M113 armoured personnel carriers in Australian service

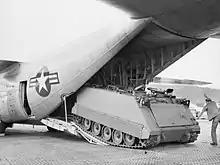
An Australian M113A1 being loaded onto a United States Air Force Lockheed C-130 Hercules in South Vietnam during 1965

The trials demonstrated that the M113 was much better suited to the Army's requirements than the FV432, and accordingly the M113 was selected. Several improvements to the type were recommended before final acceptance. These modifications included the installation of a ventilation system and, in coordination with engineers from the vehicle's manufacturer FMC, a ventilation system unique to Australian vehicles was developed. Orders were placed during the 1963–1964 financial year. At this time, it was planned to retain the M113 in service until 1995.